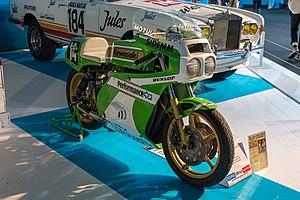
Jean-François Baldé, né le 29 novembre 1950 à Mulhouse, est un ancien pilote de vitesse moto français. Il dispute son premier Grand Prix, celui de France, en 1973, dans la catégorie 500 cm³.
Hugh Neville « Kork » Ballington est un ancien pilote de vitesse moto sud-africain originaire de Rhodésie, quatre fois champion du monde de vitesse moto.